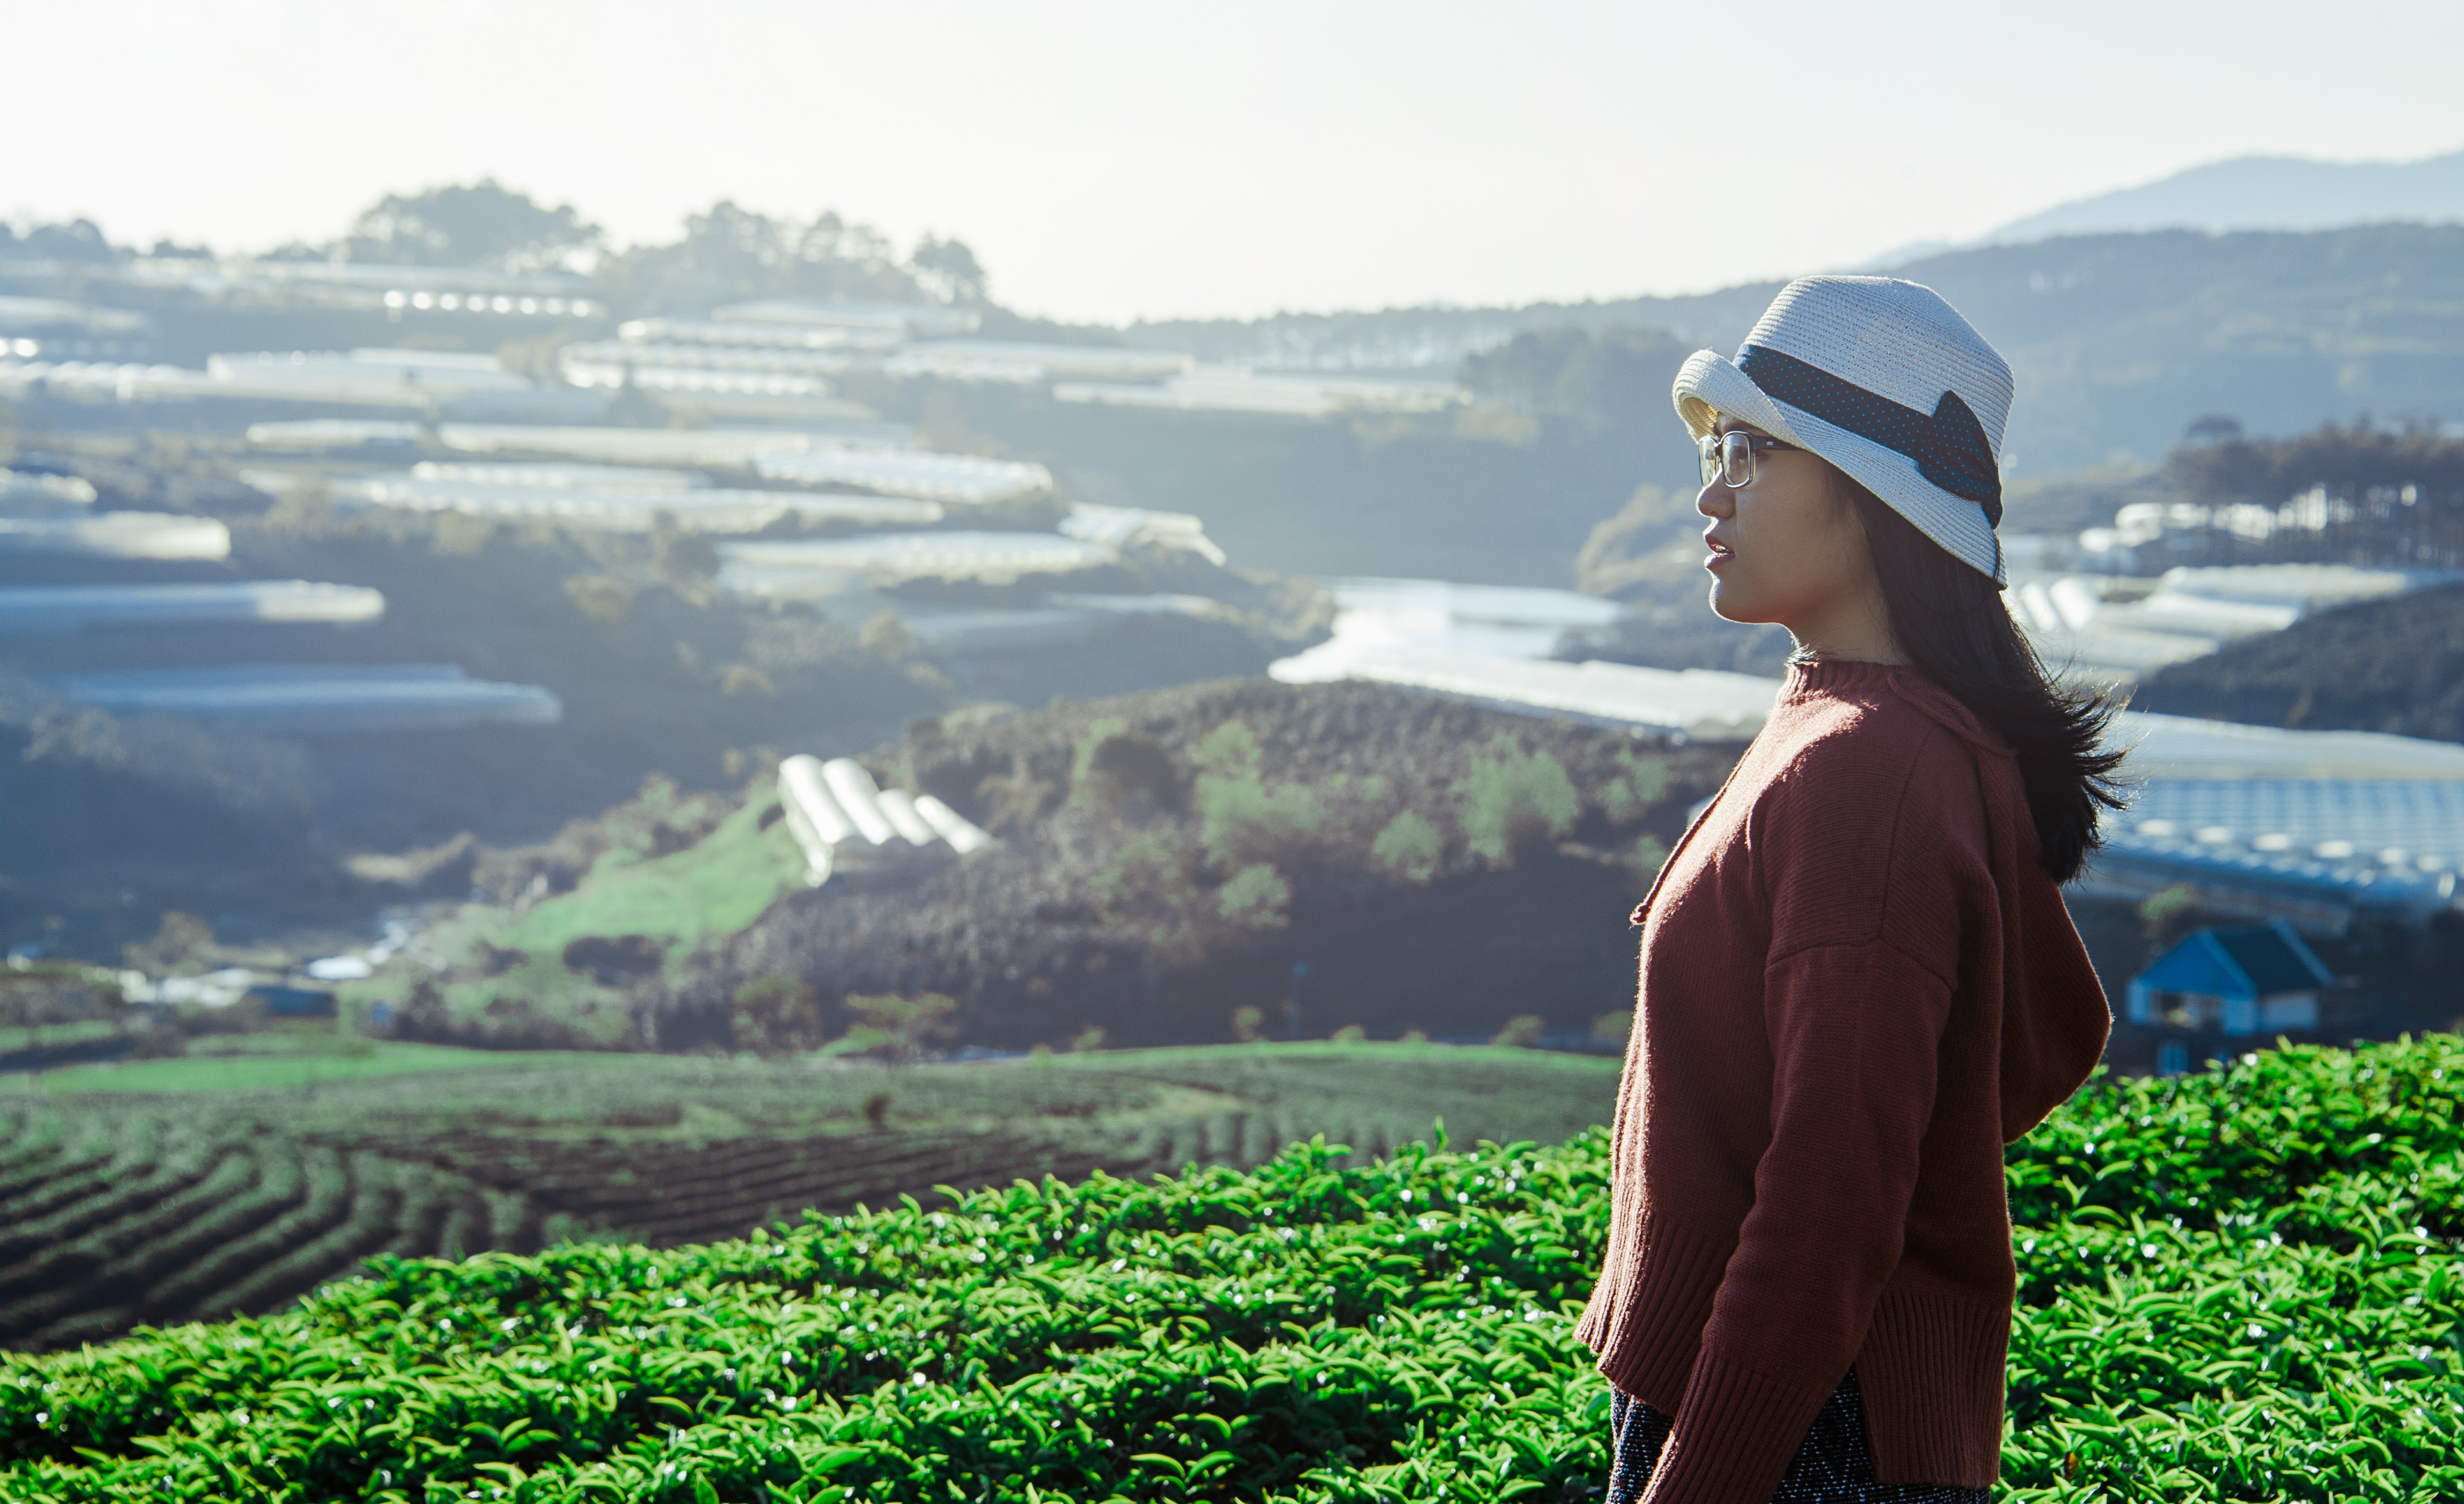
hill station, plantation, highland, travel, rural area, farm, adaptation, plant, tourism, crop, landscape, field, mountain, hill, agriculture